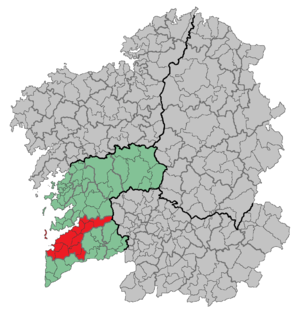
La comarque de Vigo dans la province de Pontevedra en Galice est composée des onze communes suivantes :